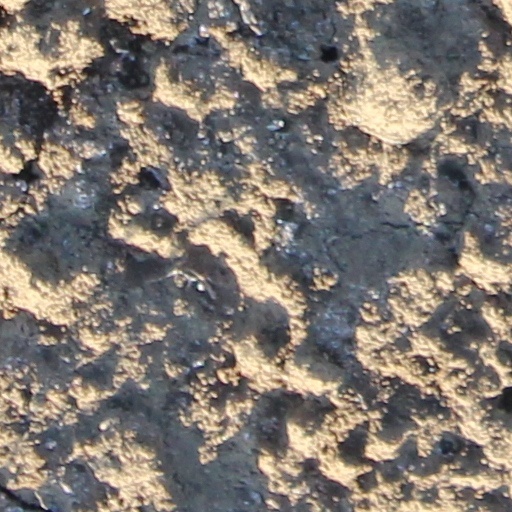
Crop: wheat